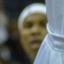
Age: 26